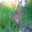
Label: rabbit